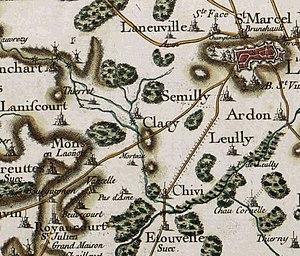
Carte de Cassini de Clacy-et-Thierret
Clacy-et-Thierret est une commune française située dans le département de l'Aisne, en région Hauts-de-France.